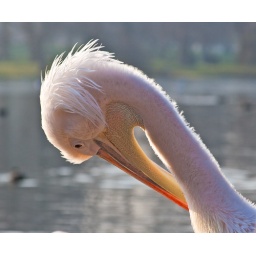
The bird got a lot of attraction in the lake in Palace Park, London